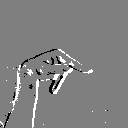
ASL letter: p